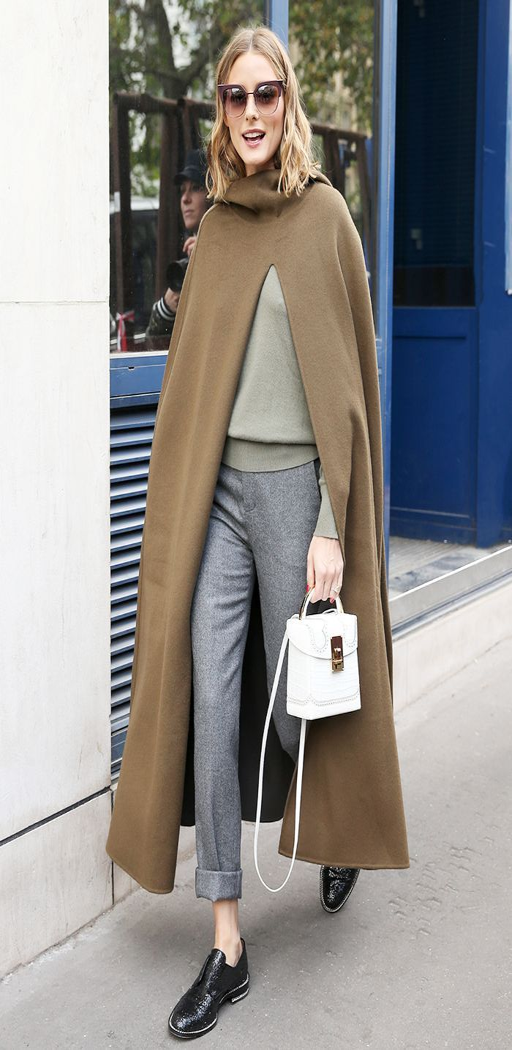
celebrities love this classic handbag , and it 'll never go out of style .